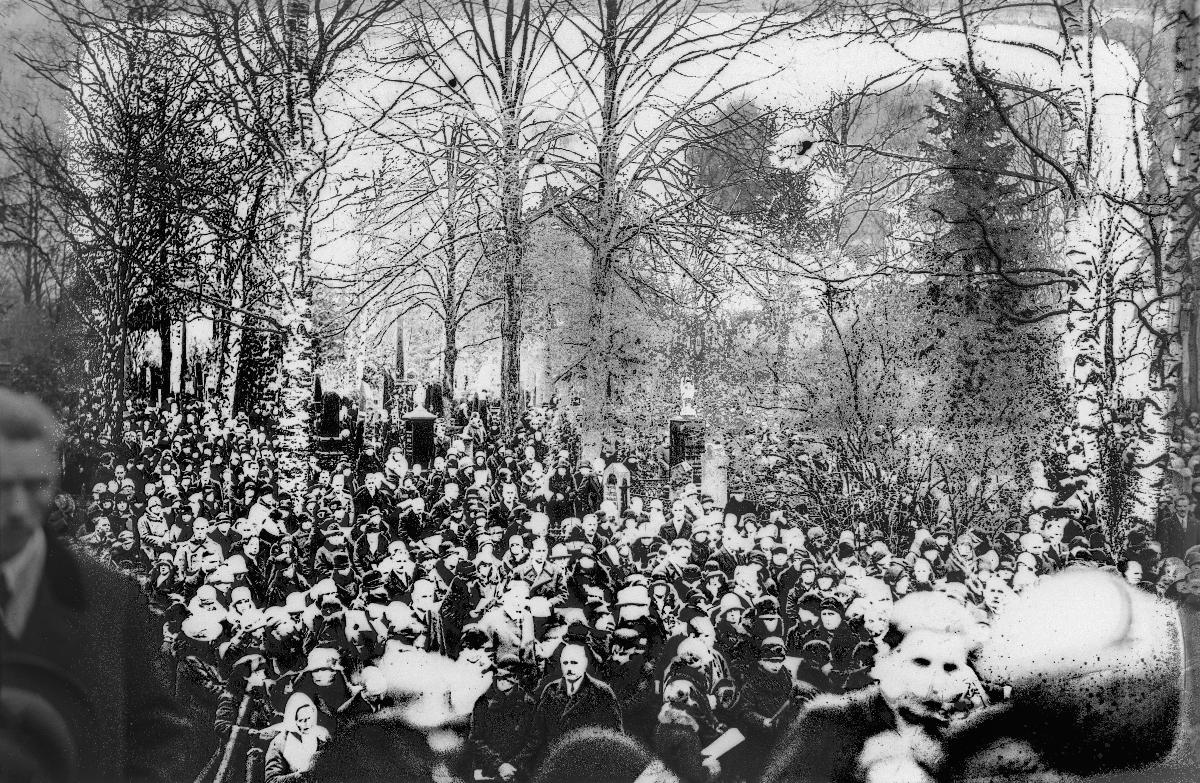
Helsingin vanha hautausmaa 100 vuotta
Helsingfors gamla gravgård 100 år; Helsinki old graveyard 100 years
sisällön kuvaus: Helsingin vanhan hautausmaan 100-vuotisjuhlat 4.11.1929. content description: The Centennial celebrations of Helsinki old graveyard 3.11.1929. innehållsbeskrivning: Helsingfors gamla begravningsplats 100-årsfestligheter 3.11.1929.
Kuvaaja: Sundström, Hugo, kuvaaja
Vuosi: 1929
Paikka: Suomi, Uusimaa, Helsinki
Aiheet: hautausmaat; juhlat; vuotuisjuhlat; ihmiset; HBL; cemeteries; celebrations; annual holidays (celebrations); graveyards; church yards; people; begravningsplatser; fester; årets fester; människor (släkte); gravgårdar; kyrkogårdar; festligheter; fest; människor; årsfest